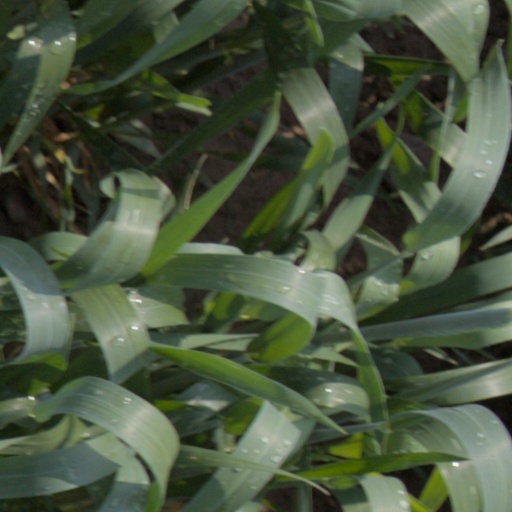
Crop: wheat